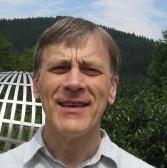
Age: 54